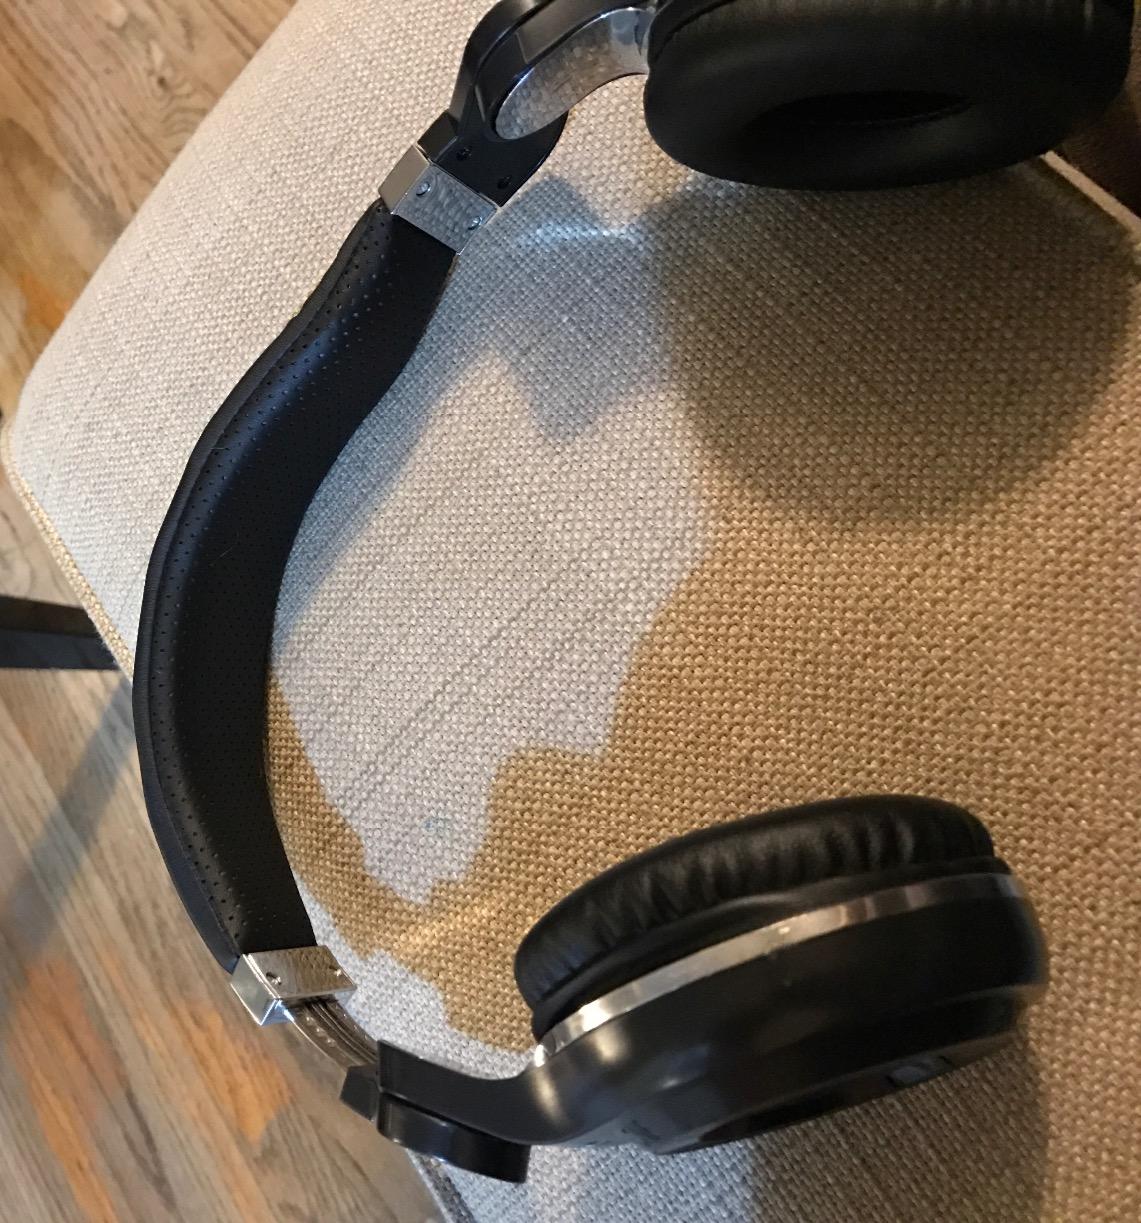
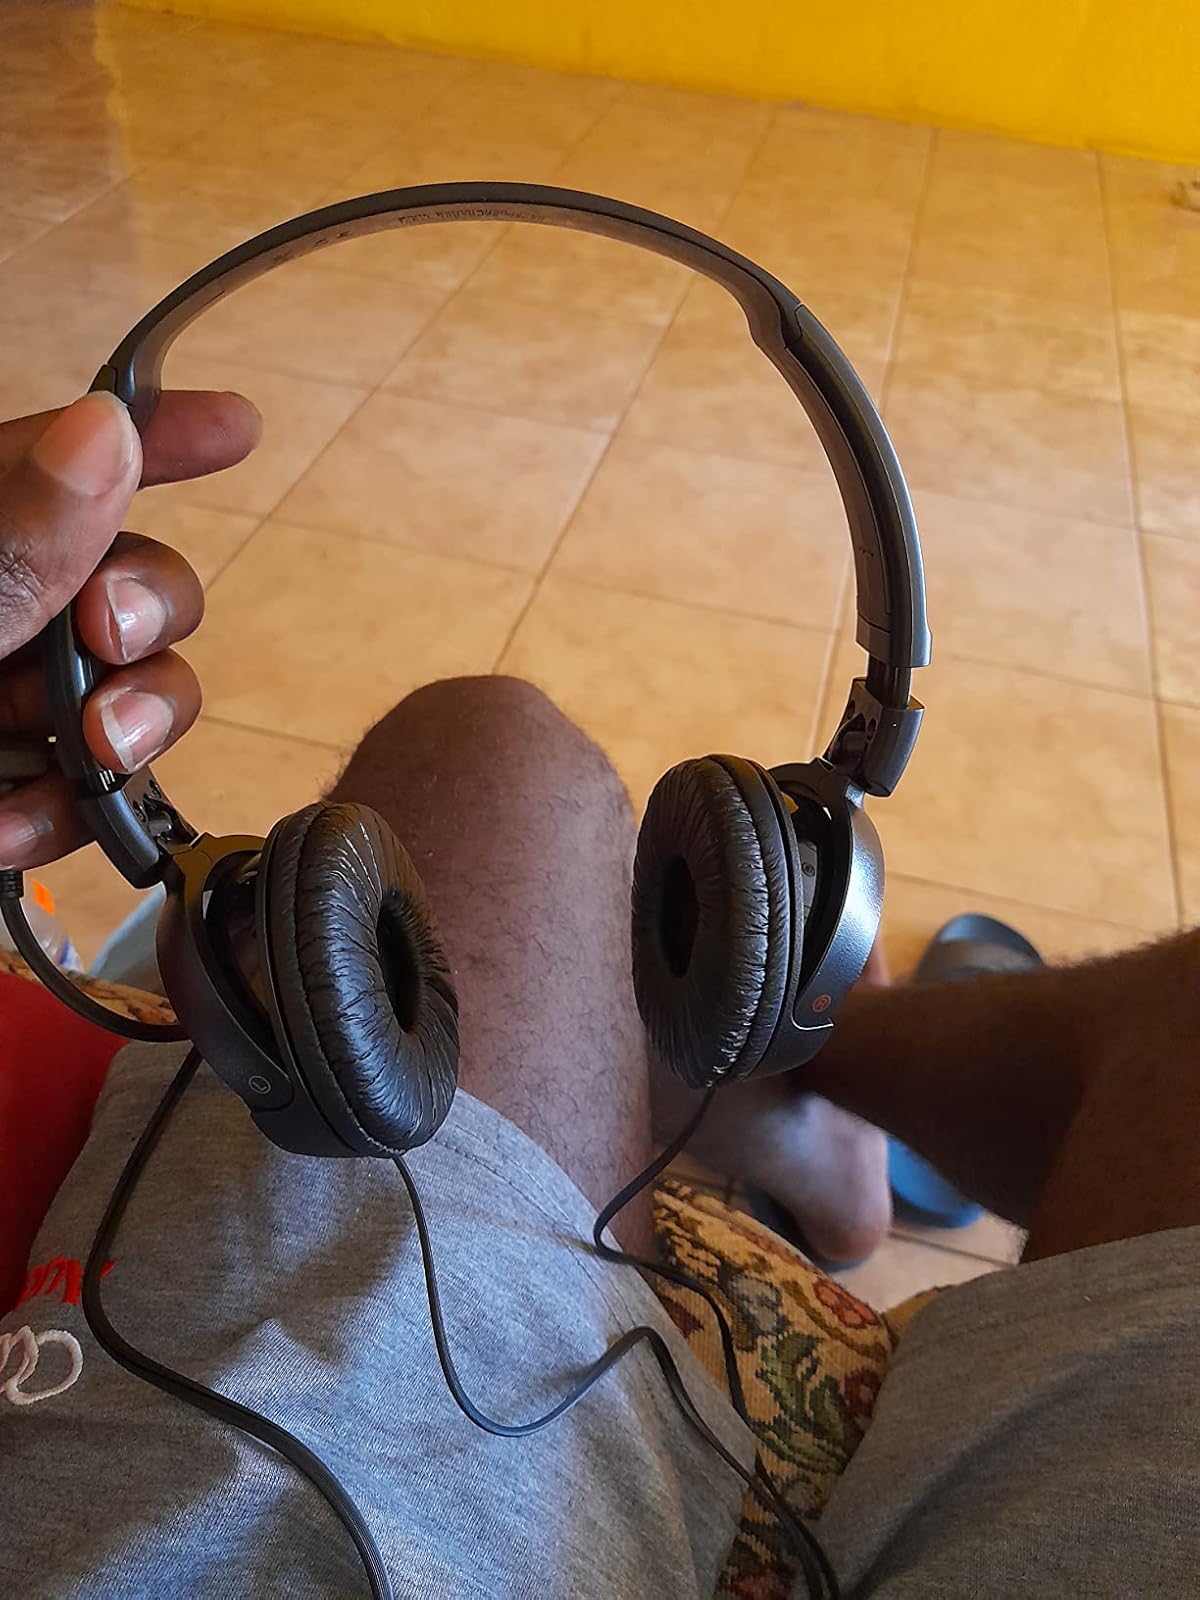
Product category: headphones
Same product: no